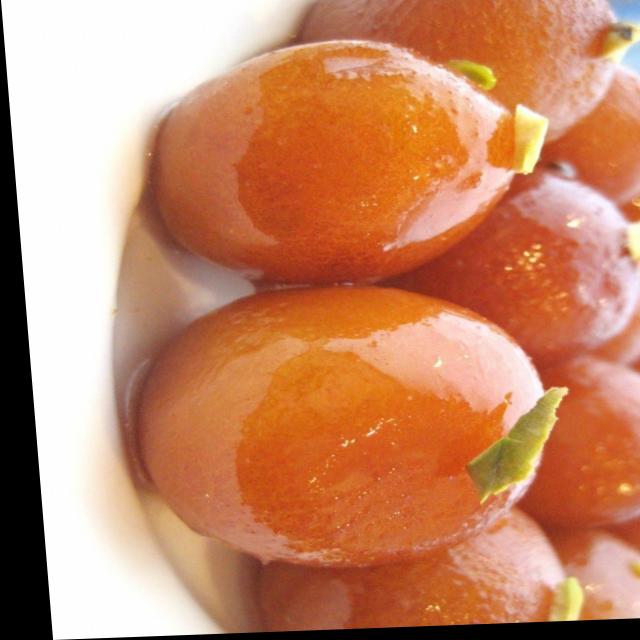
Dish: gulab_jamun